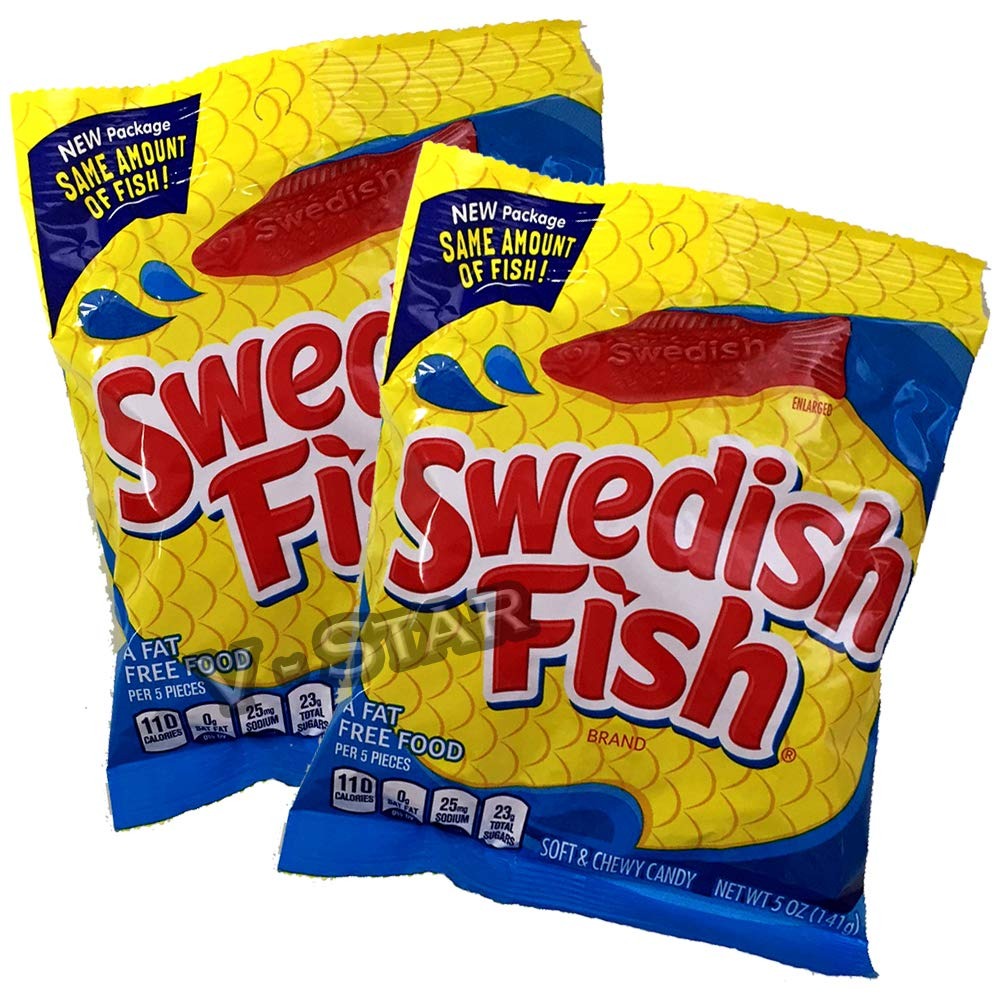
Item Name: Swedish Fish Soft & Chewy Candy (Original, 5-Ounce Bag)
Bullet Point 1: These Swedish Fish multi colored, chewy, and delicious gummy candy
Bullet Point 2: Swedish Fish are a fat free candy, which means this is a sweet treat that you can feel good about enjoying
Bullet Point 3: They're a delicious treat for kids and adults
Bullet Point 4: They taste like fruit, not like fish. Get some now and share them with friends
Bullet Point 5: This order comes with one 5 Ounce bag of Swedish Fish Soft & Chewy Candy
Value: 5.0
Unit: Ounce

Price: 1.715